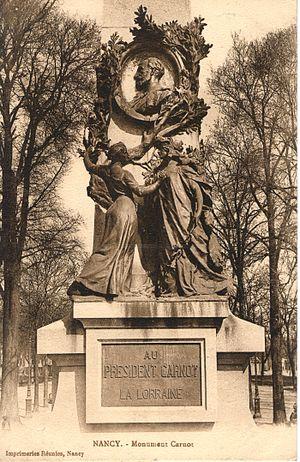
L'obélisque de Nancy, ou monument Carnot, est un obélisque situé à Nancy, sur l'allée qui sépare la place Carnot et le cours Léopold. Inauguré le 28 juin 1896, il fut érigé en mémoire de Sadi Carnot, président français de la Troisième République, qui fut assassiné deux ans plus tôt à Lyon par l'anarchiste italien Caserio.